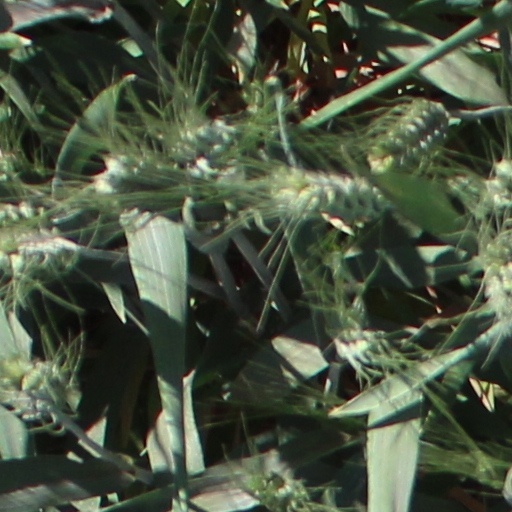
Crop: wheat